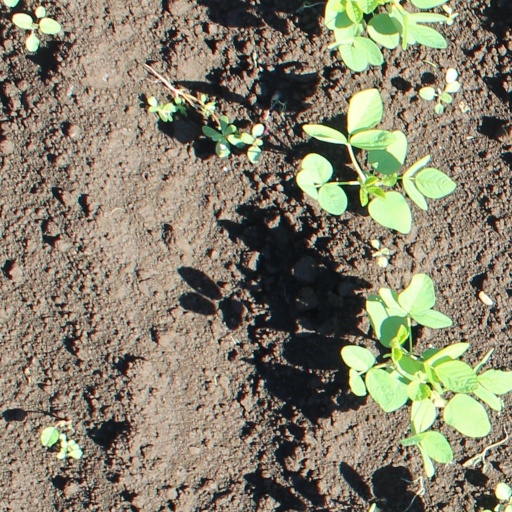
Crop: soybean